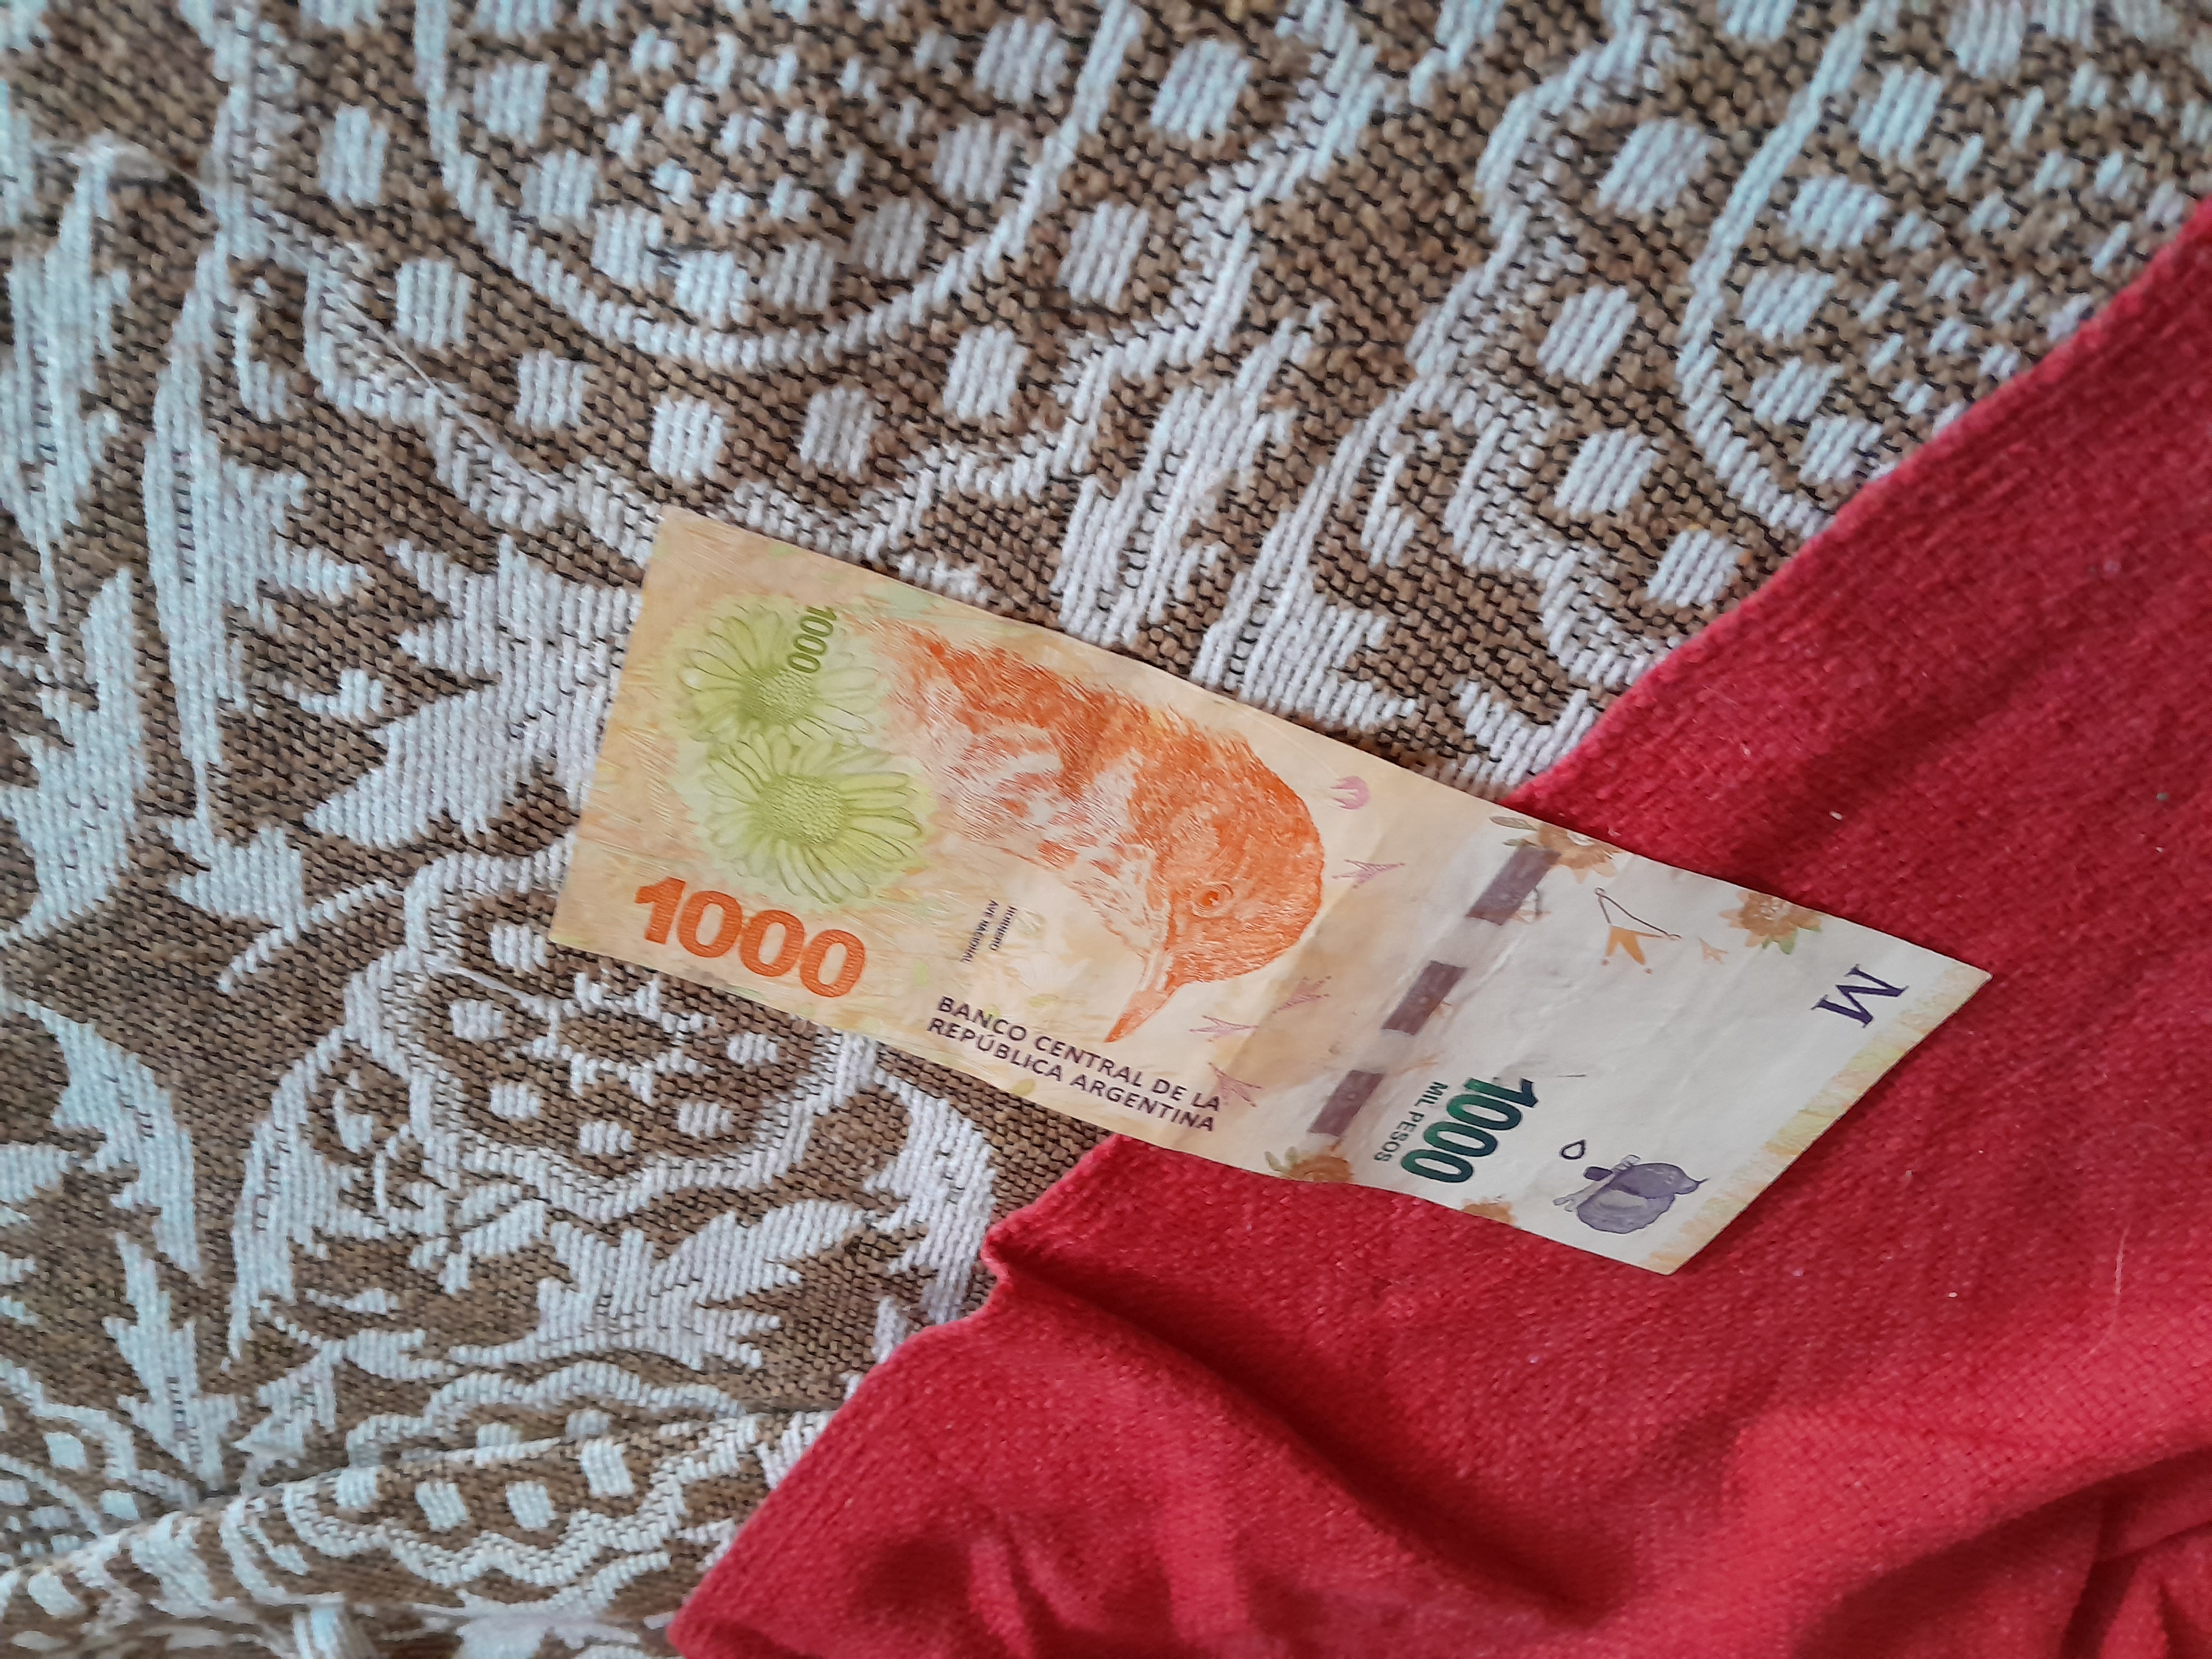
Denominación: 1000